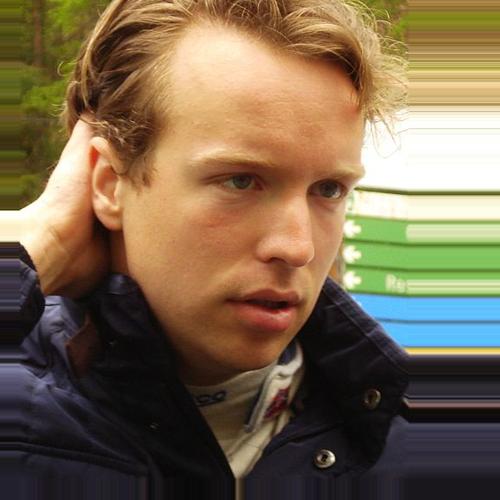
Age: 23